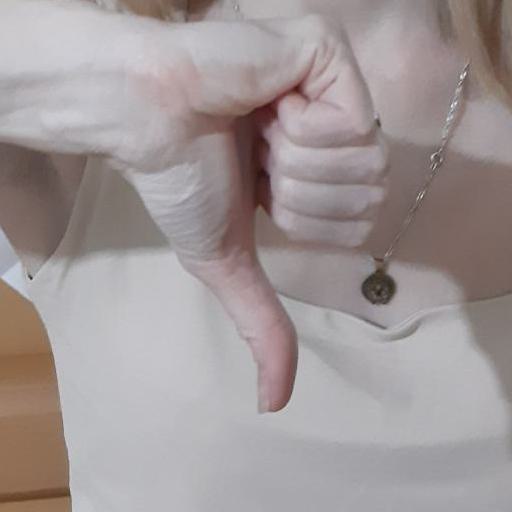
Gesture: dislike